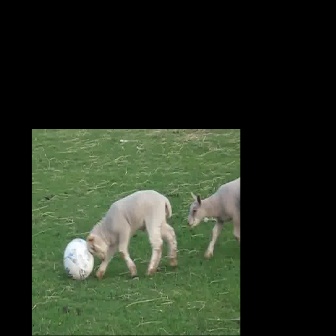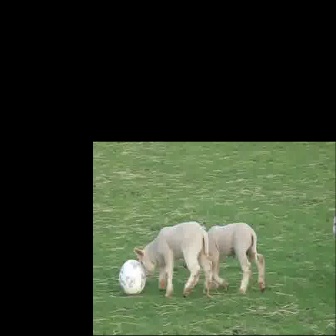
  Please identify the target specified by the bounding box [86,189,177,279] in the first image and locate it in the second image. Return the coordinates in [x_min,y_min,x_max,y_max] format.
Answer: [133,220,211,297]